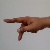
The image shows a hand gesture representing the letter 'P' in Indian Sign Language.